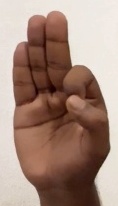
ASL sign: F